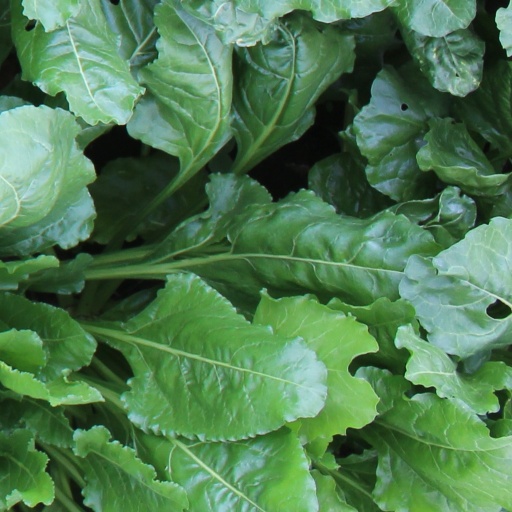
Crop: sugar beet